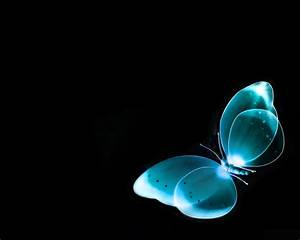
Label: farfalla